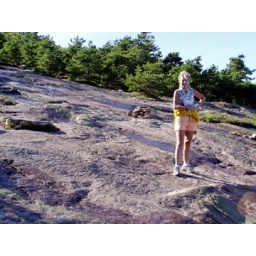
Hiking in the white mountains with Roeland